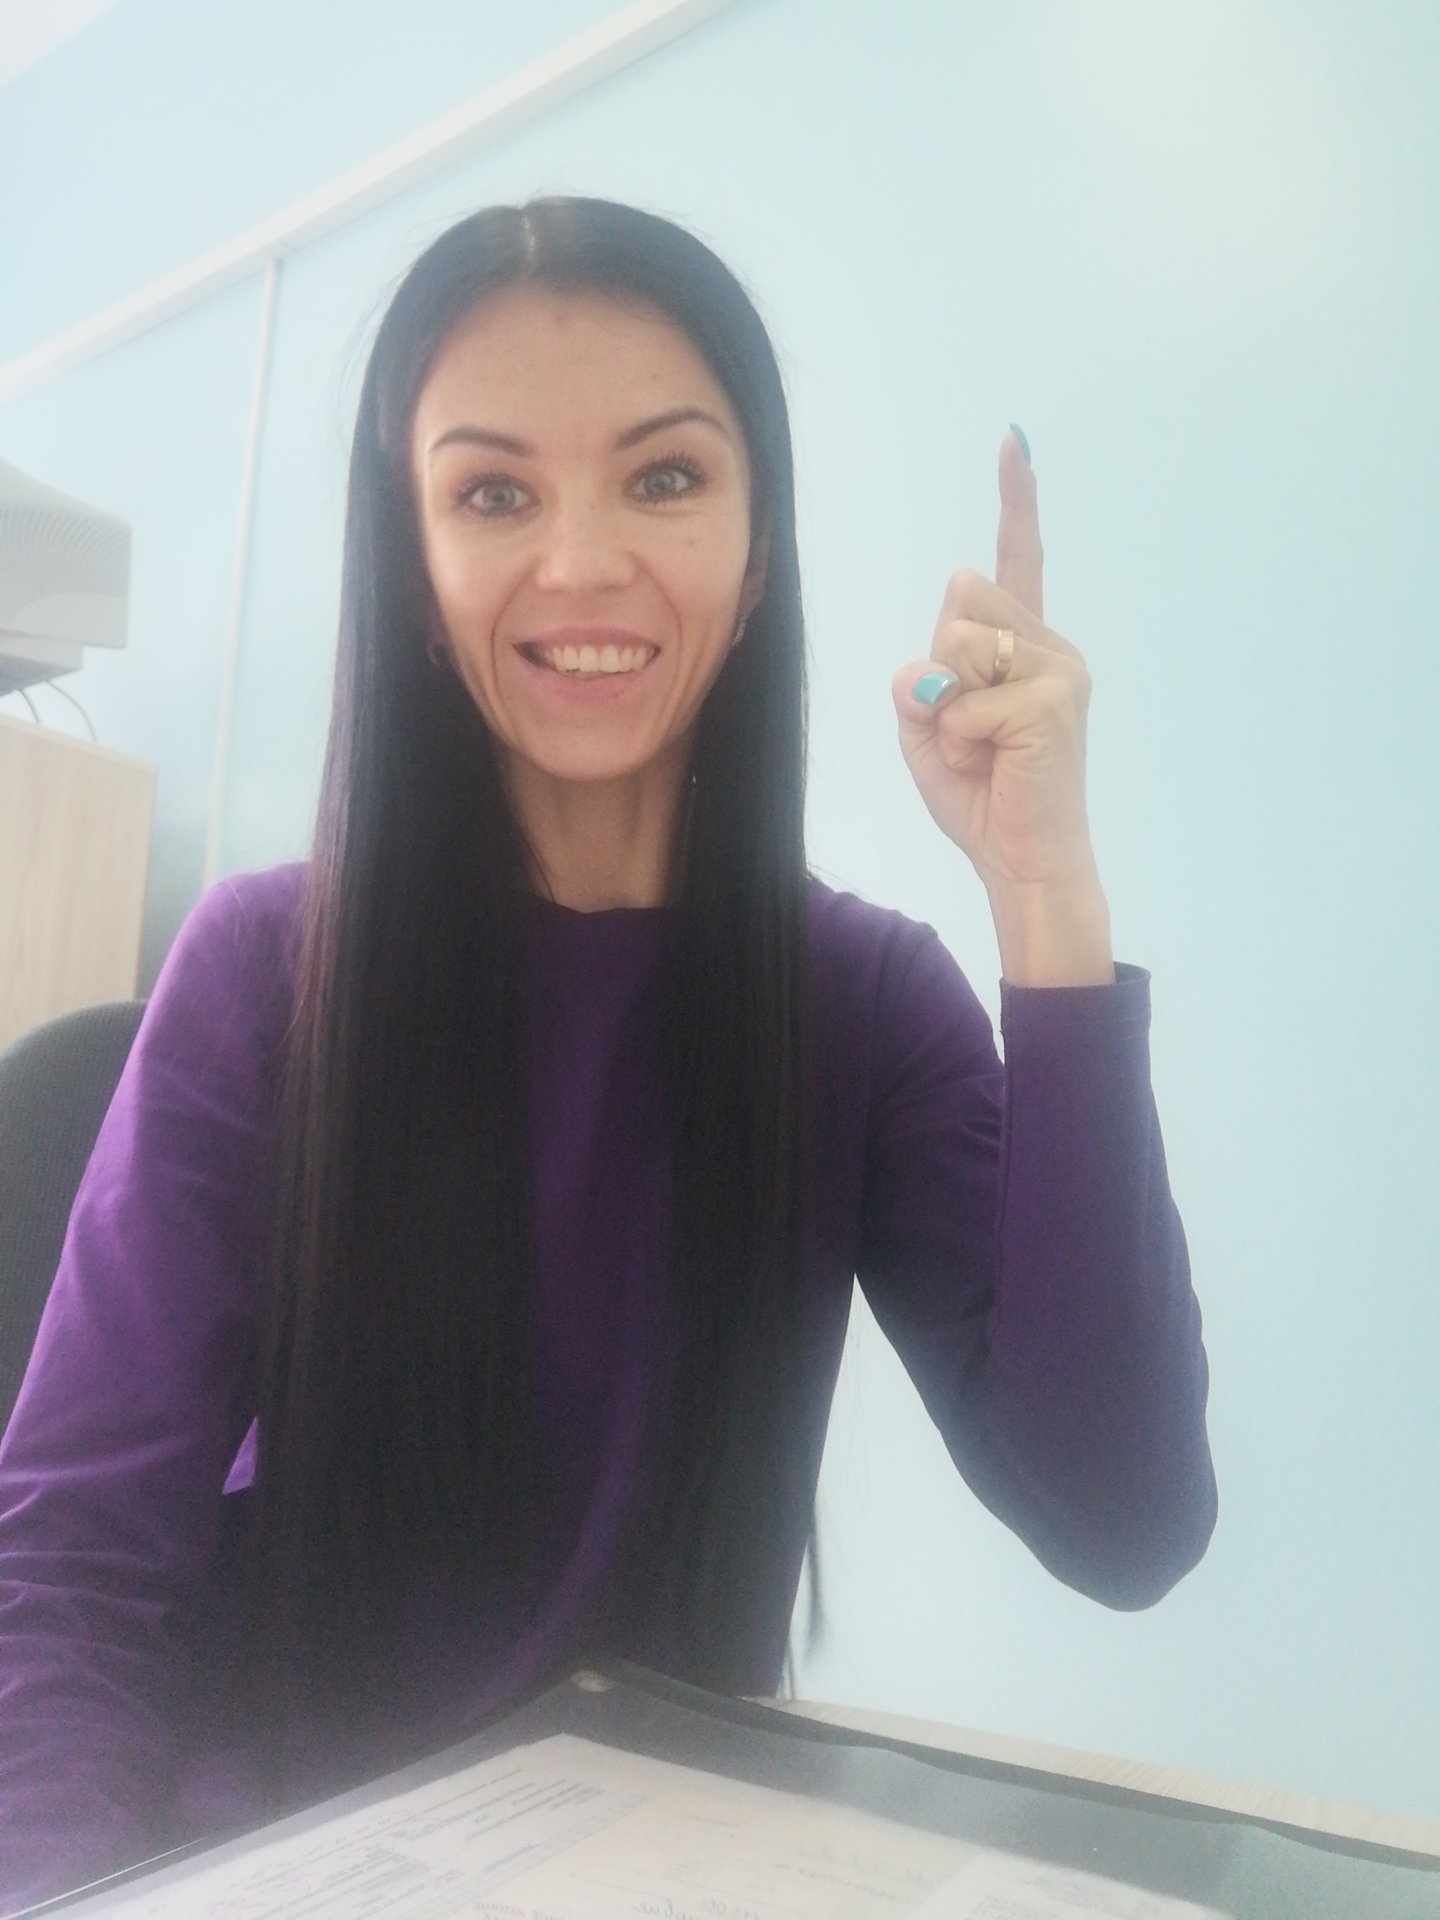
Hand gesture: one